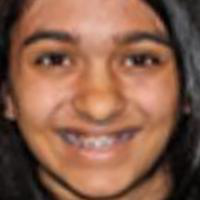
Age group: age 11-20